Anthony Allen (rugby union)

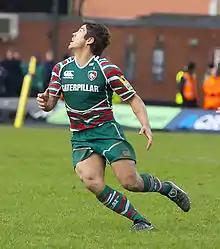
Allen in 2012

Anthony Allen (born 1 September 1986) is a former international rugby union player and coach. He played for Premiership Rugby club Gloucester 91 times between 2005 and 2009 then 126 times for Leicester Tigers as a centre before his retirement due to injury in 2015. He was a Premiership champion in 2010 and 2013, where he was named "man of the match" in the final.